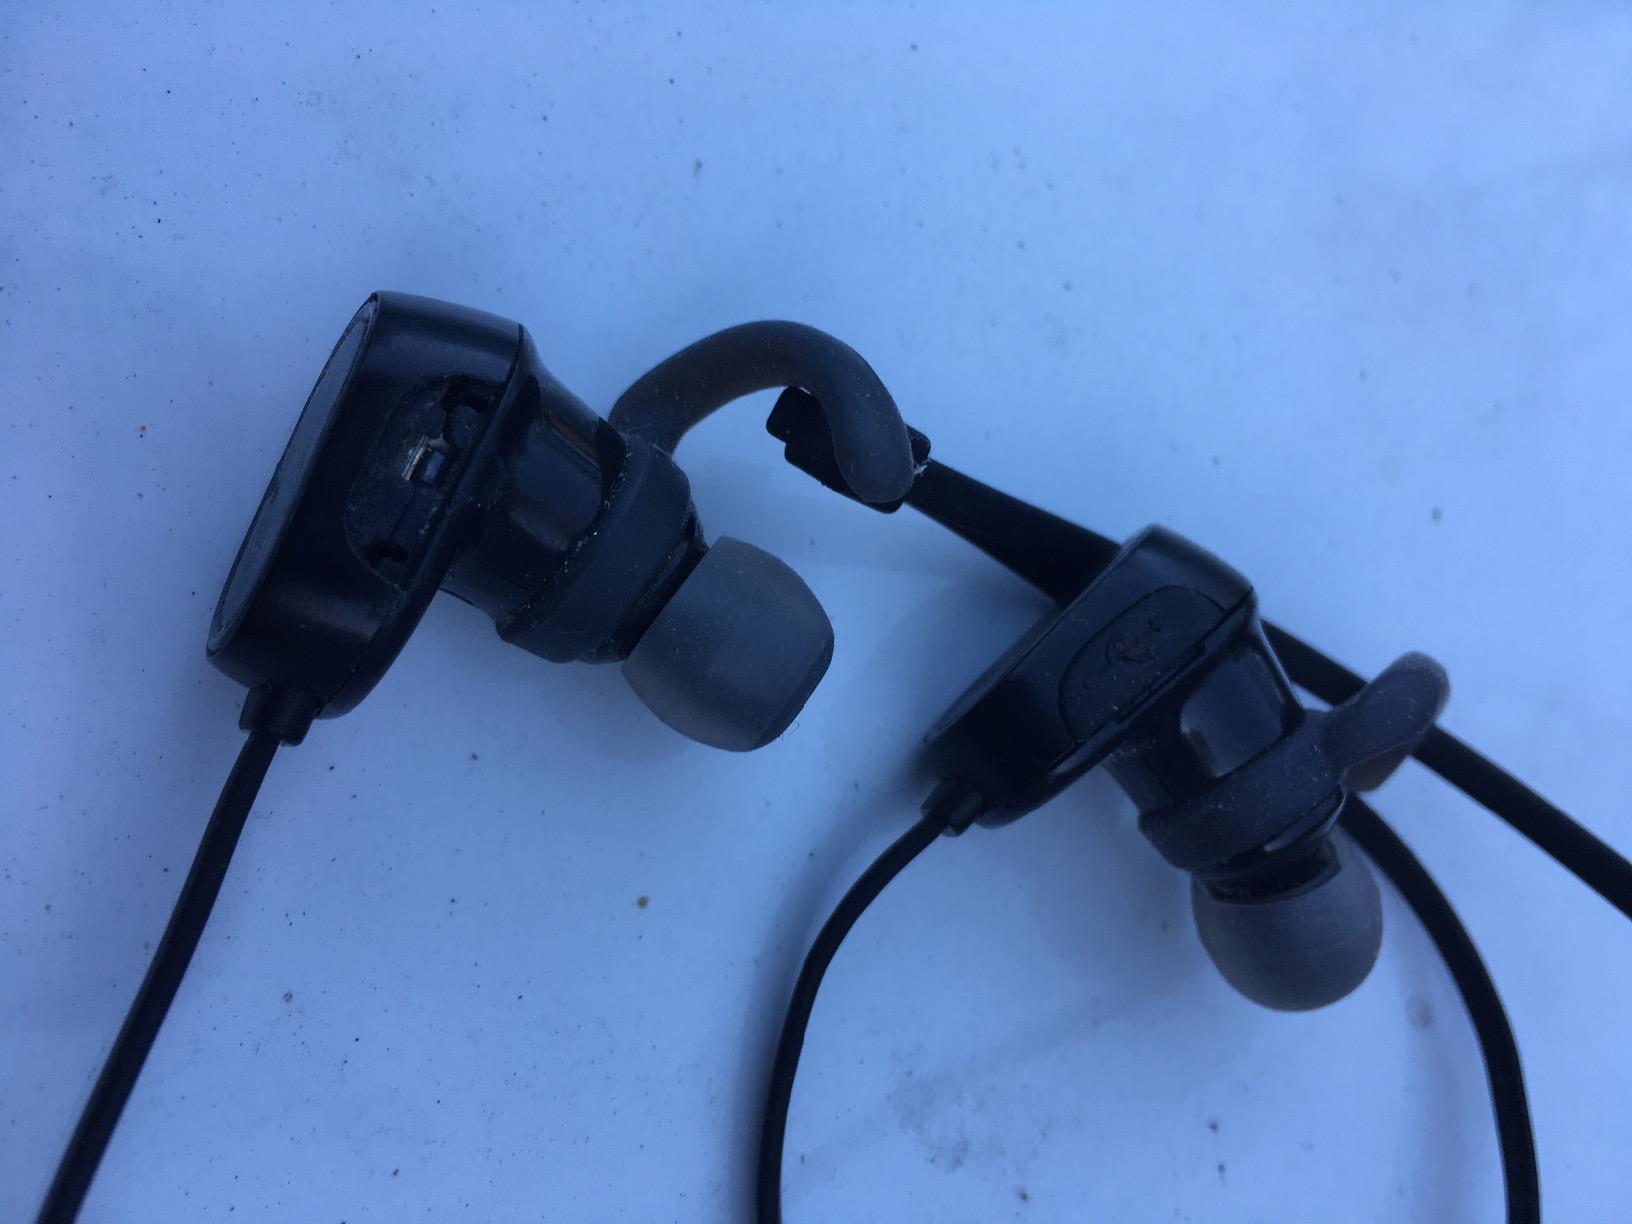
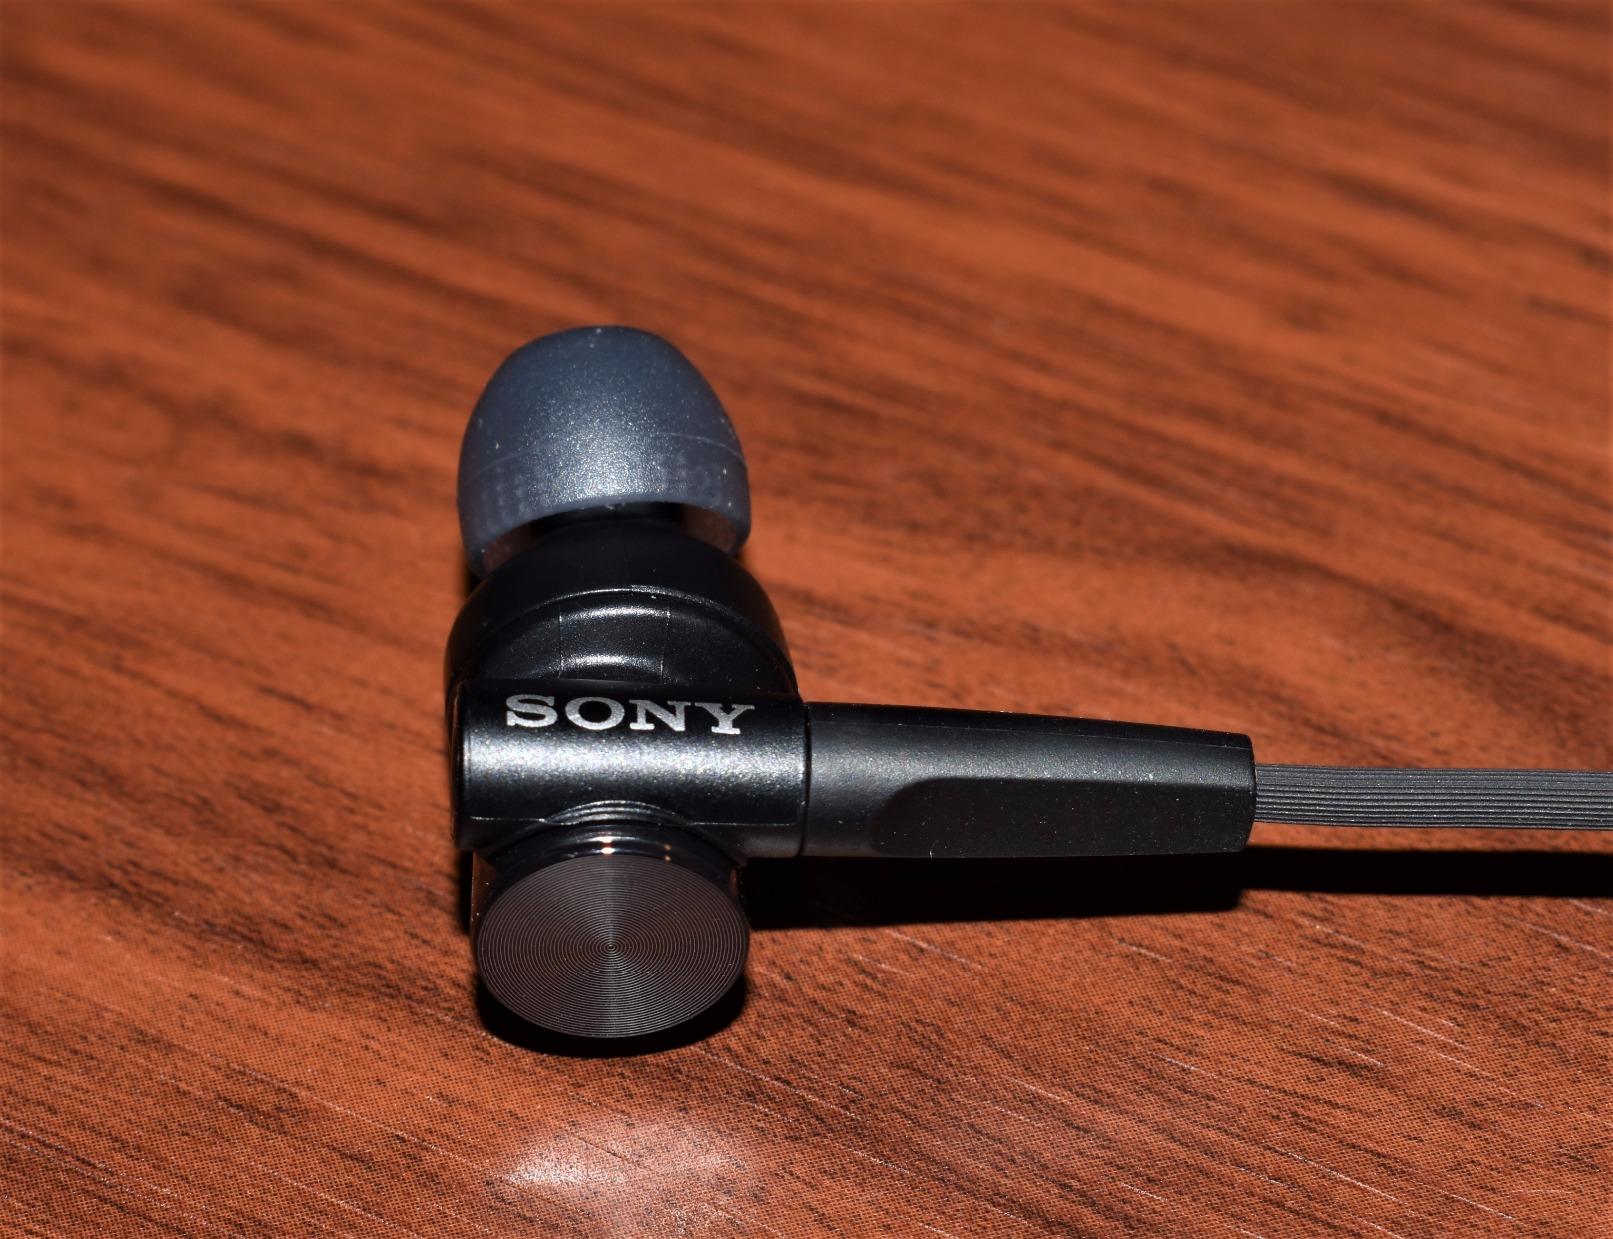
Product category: headphones
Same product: no